Bradford, Chickasaw County, Iowa

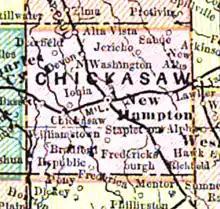
Bradford in Chickasaw County, Iowa, in 1887

A Native American trading post was established by the government in the vicinity of Bradford in 1840; this consisted of three log buildings. The natives here were of the Chickasaw tribe and their chief was named Bradford. The post was abandoned in 1850.